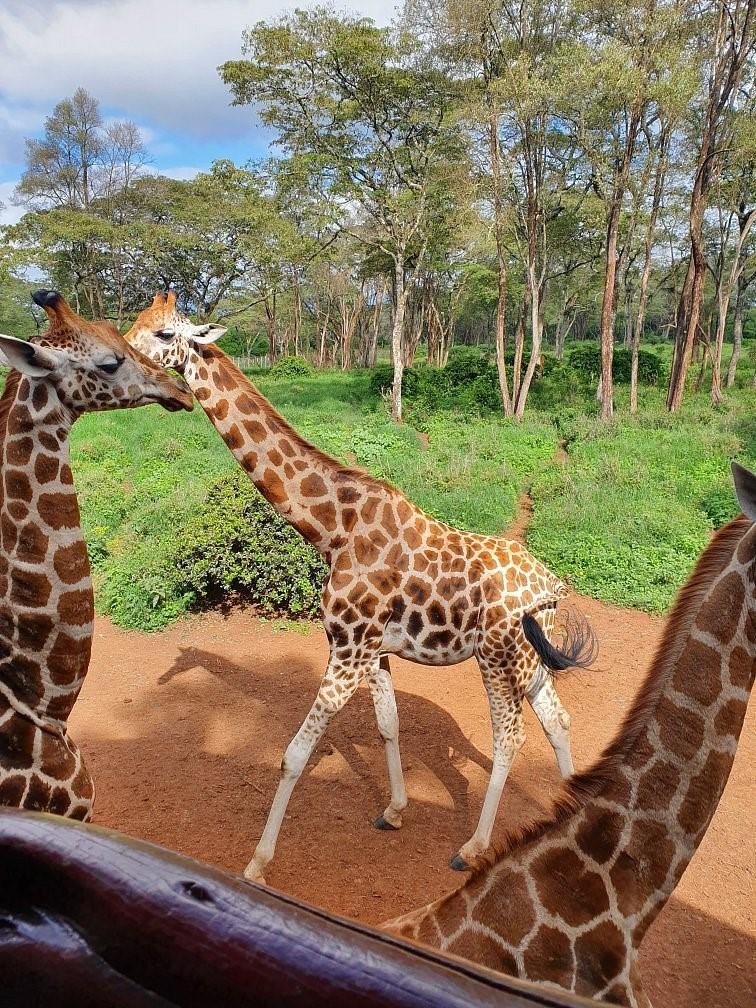
Twiga warefu watatu wakiwa porini wanatembea taratibu pembeni ya ardhi yenye nyasi za kijani kibichi,kati ya mandhari ya kuvutia yenye miti mingi.Ni miungoni mwa vivutio vya kipekee vya wanyamapori vinavyowavutia watalii kutoka ndani na nje ya nchi.